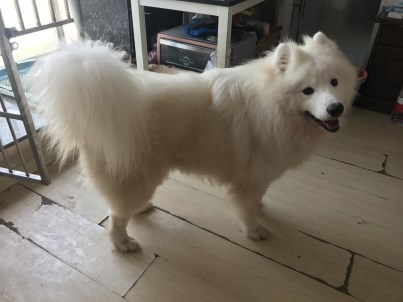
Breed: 2192-n000088-Samoyed